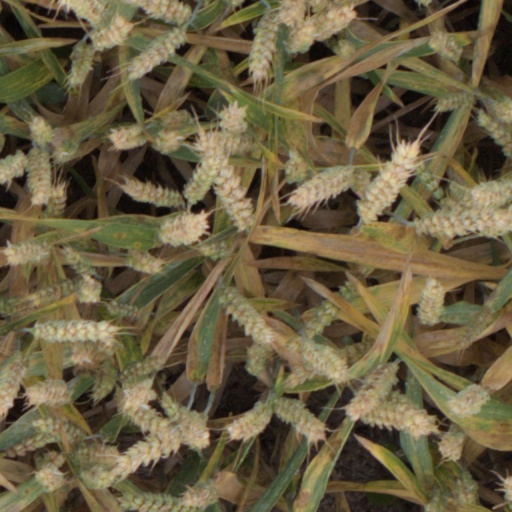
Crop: wheat